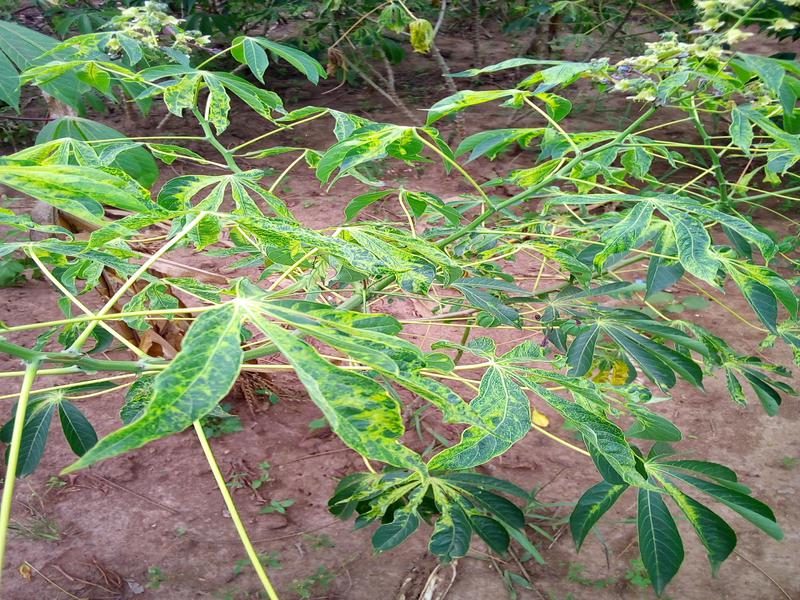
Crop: cassava
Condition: mosaic_disease